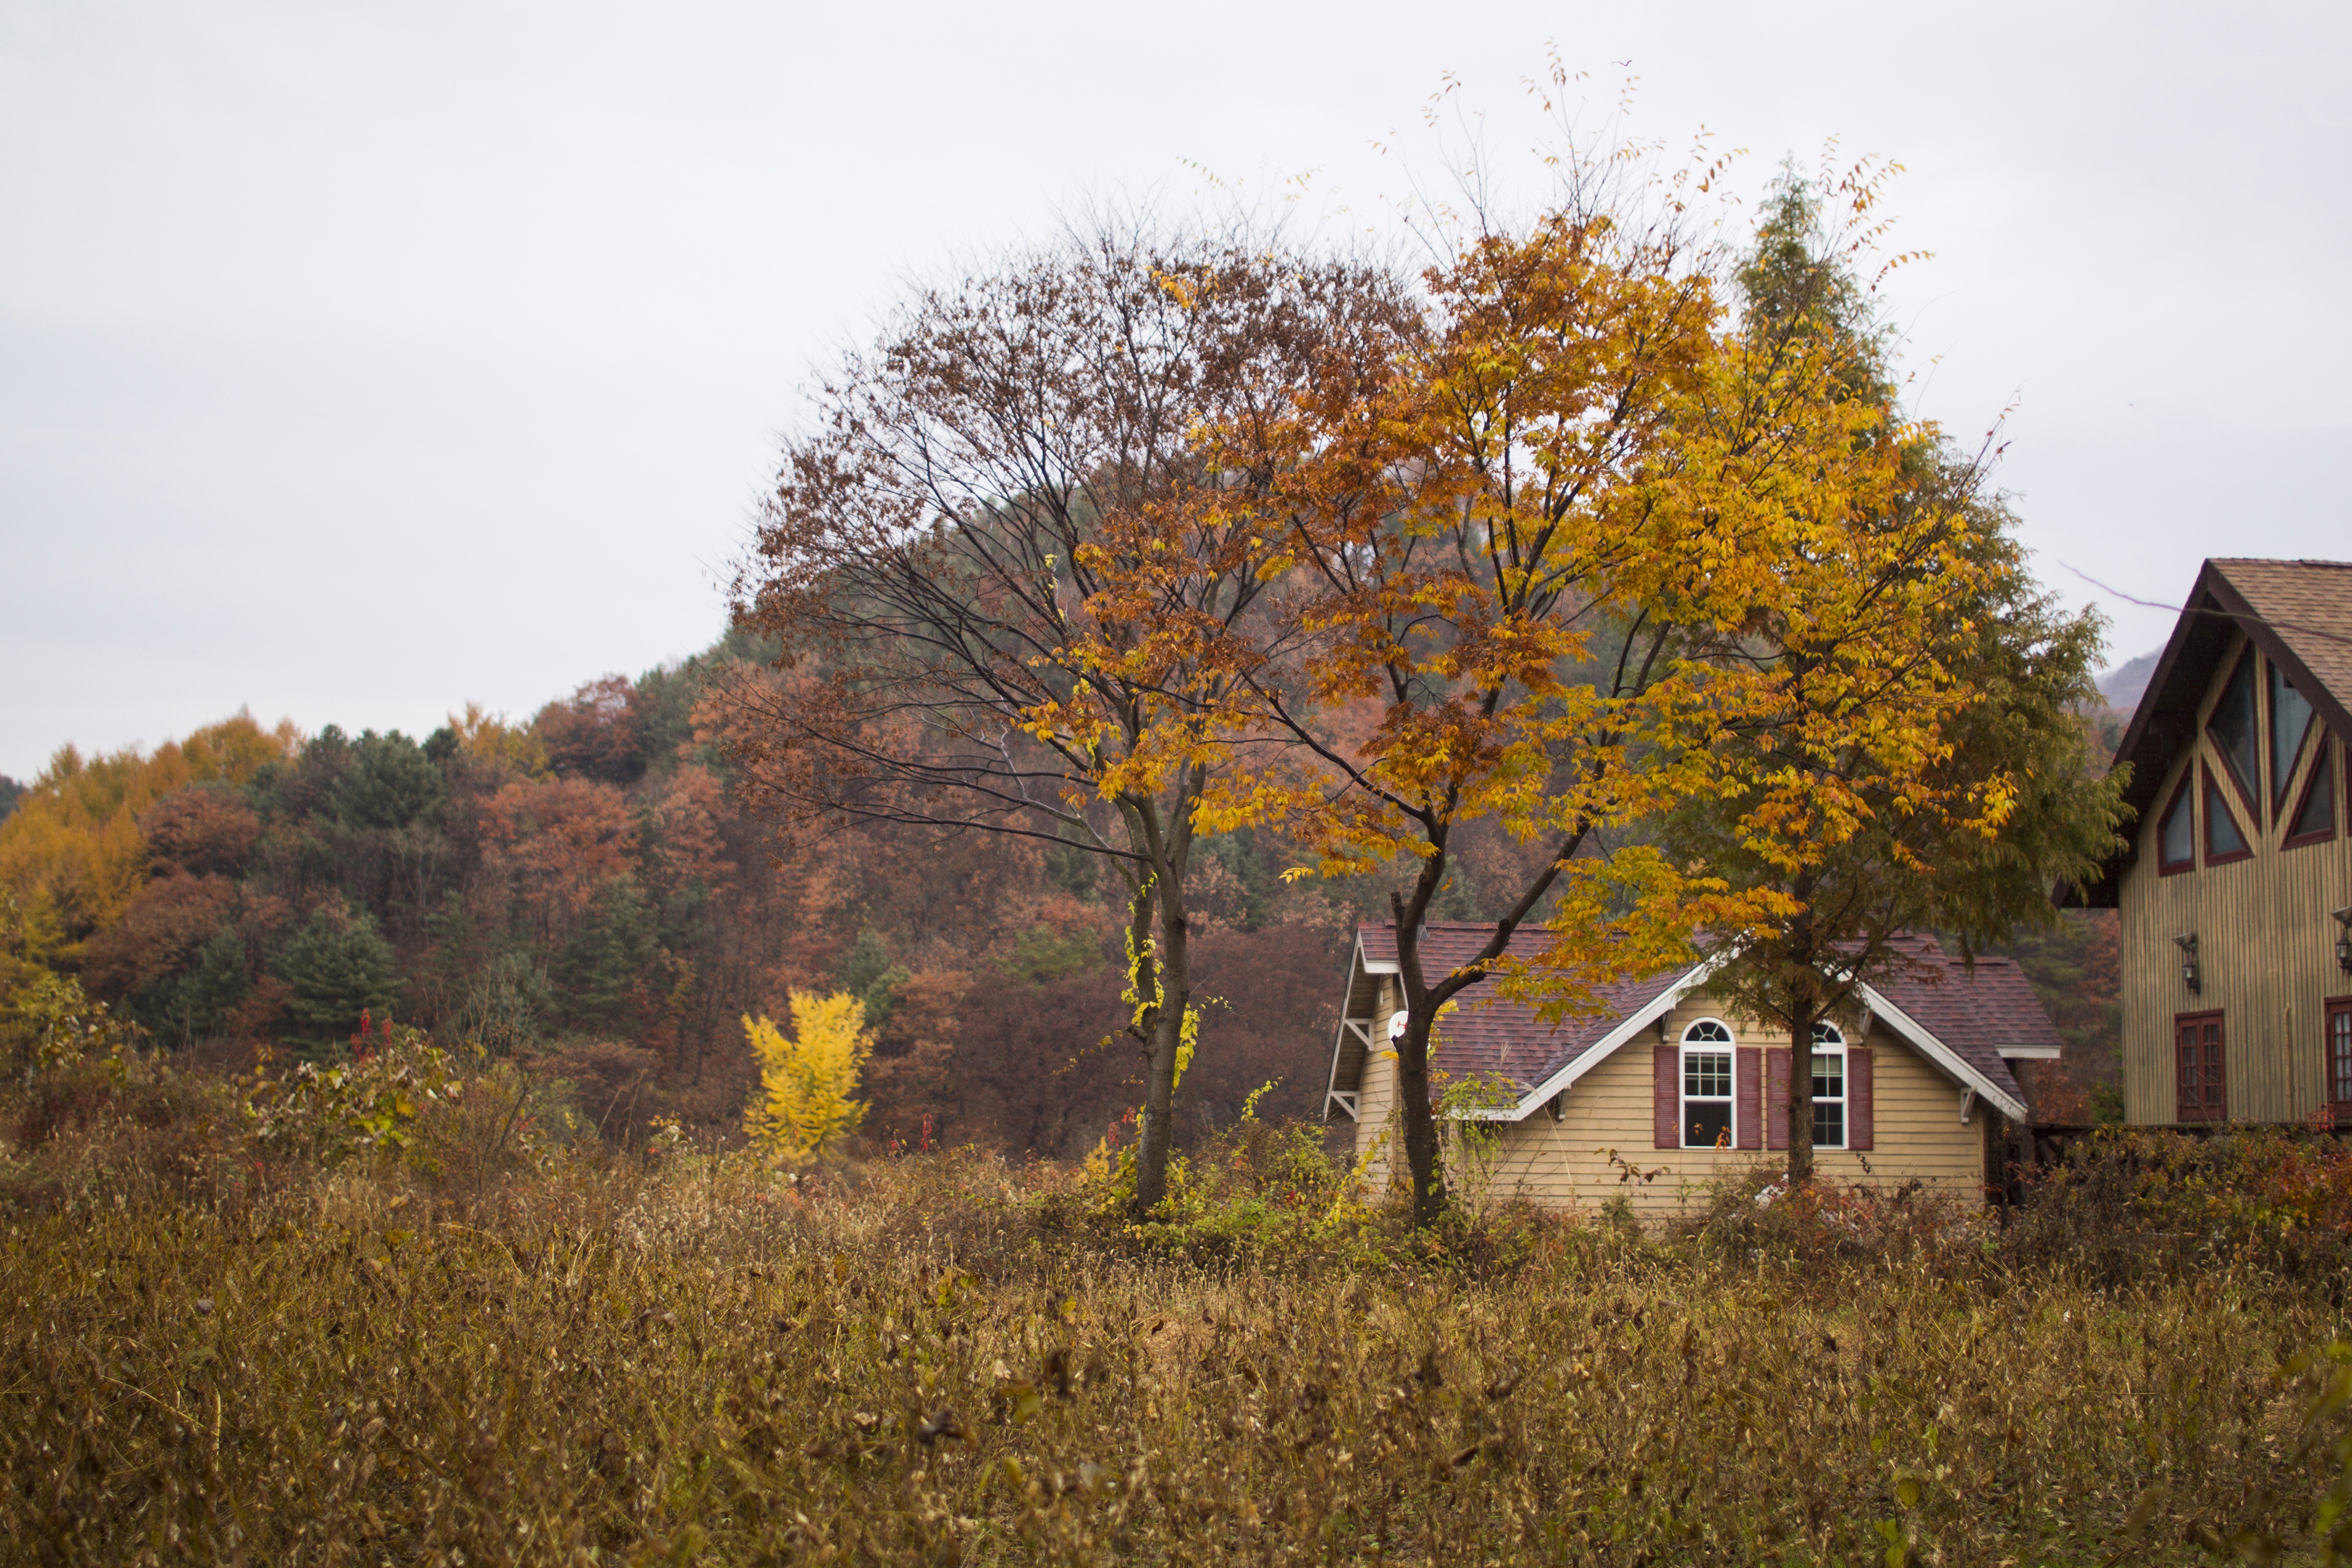
landscape, tree, nature, forest, grass, mountain, plant, meadow, prairie, sunlight, morning, leaf, flower, autumn, season, woodland, pension, autumn leaves, rural landscape, rural area, woody plant